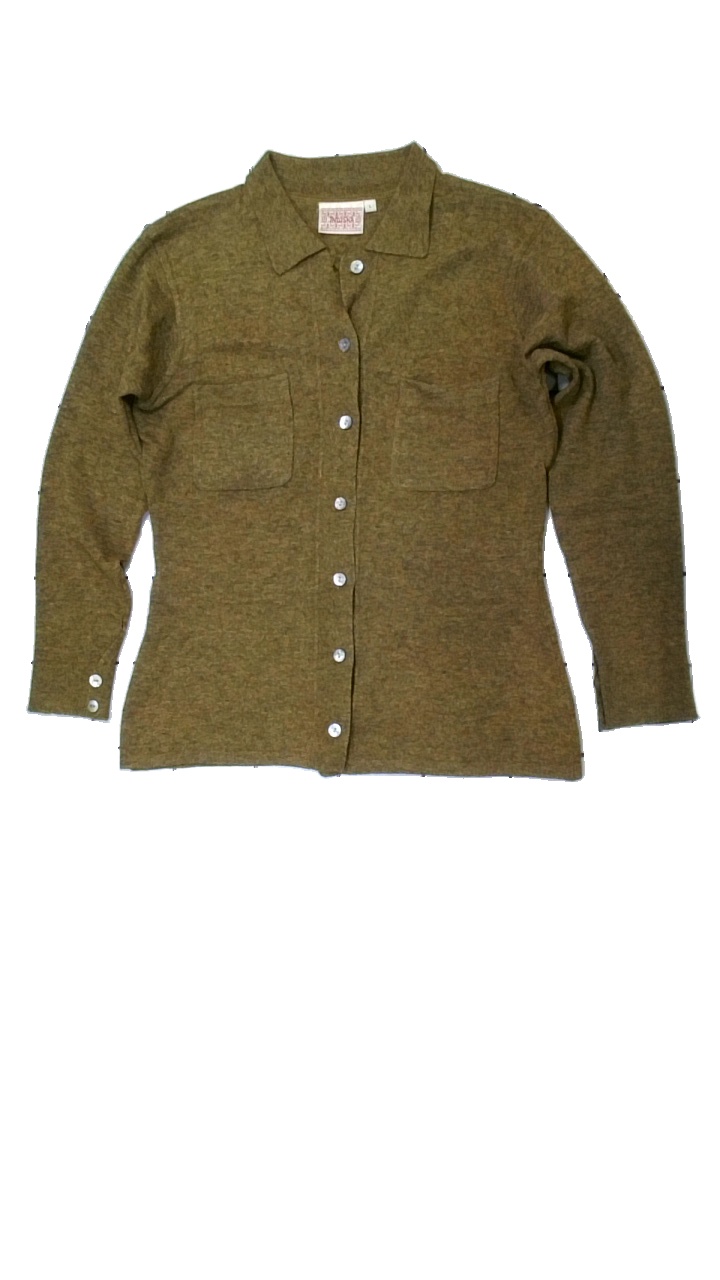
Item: Shirt (Ladies)
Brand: Indiska
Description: grön skjorta, nopprig i armhålorna
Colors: Green
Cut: Regular
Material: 100% wool
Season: All
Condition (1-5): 3
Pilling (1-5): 3
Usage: Repair
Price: <50